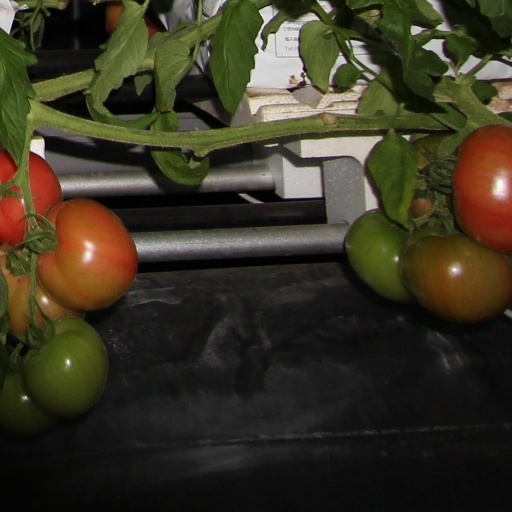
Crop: tomato